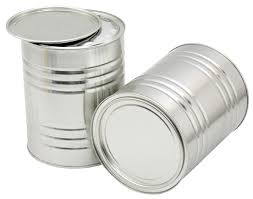
Label: metal